Jean-Robert de Cavel

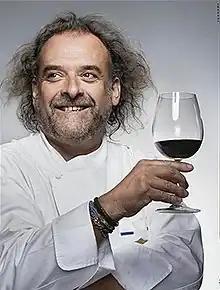
De Cavel, photographed in 2013 by Ryan Kurtz

Jean-Robert de Cavel (September 12, 1961 – December 23, 2022) was a French-American chef active primarily in Cincinnati. He was chef de cuisine at The Maisonette from 1993 to 2002, executive chef at Jean-Robert at Pigall's from 2002 to 2009, and later operated Jean-Robert's Table, Le Bar a Boeuf, and French Crust Cafe. He and his wife founded the de Cavel Family SIDS Foundation, which runs Eat.Play.Give: Friends and Family SIDS Brunch, a culinary event that is the country's largest SIDS fundraiser.